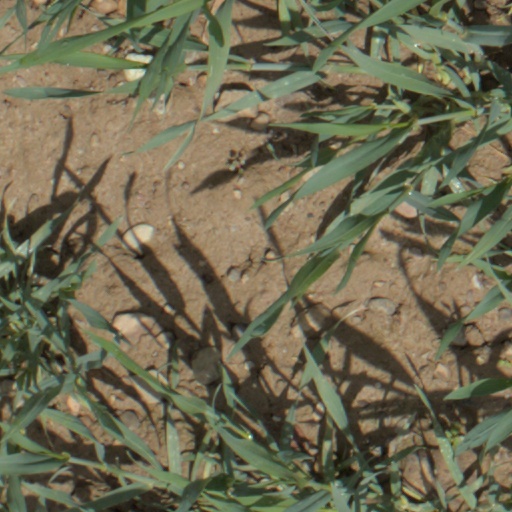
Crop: wheat